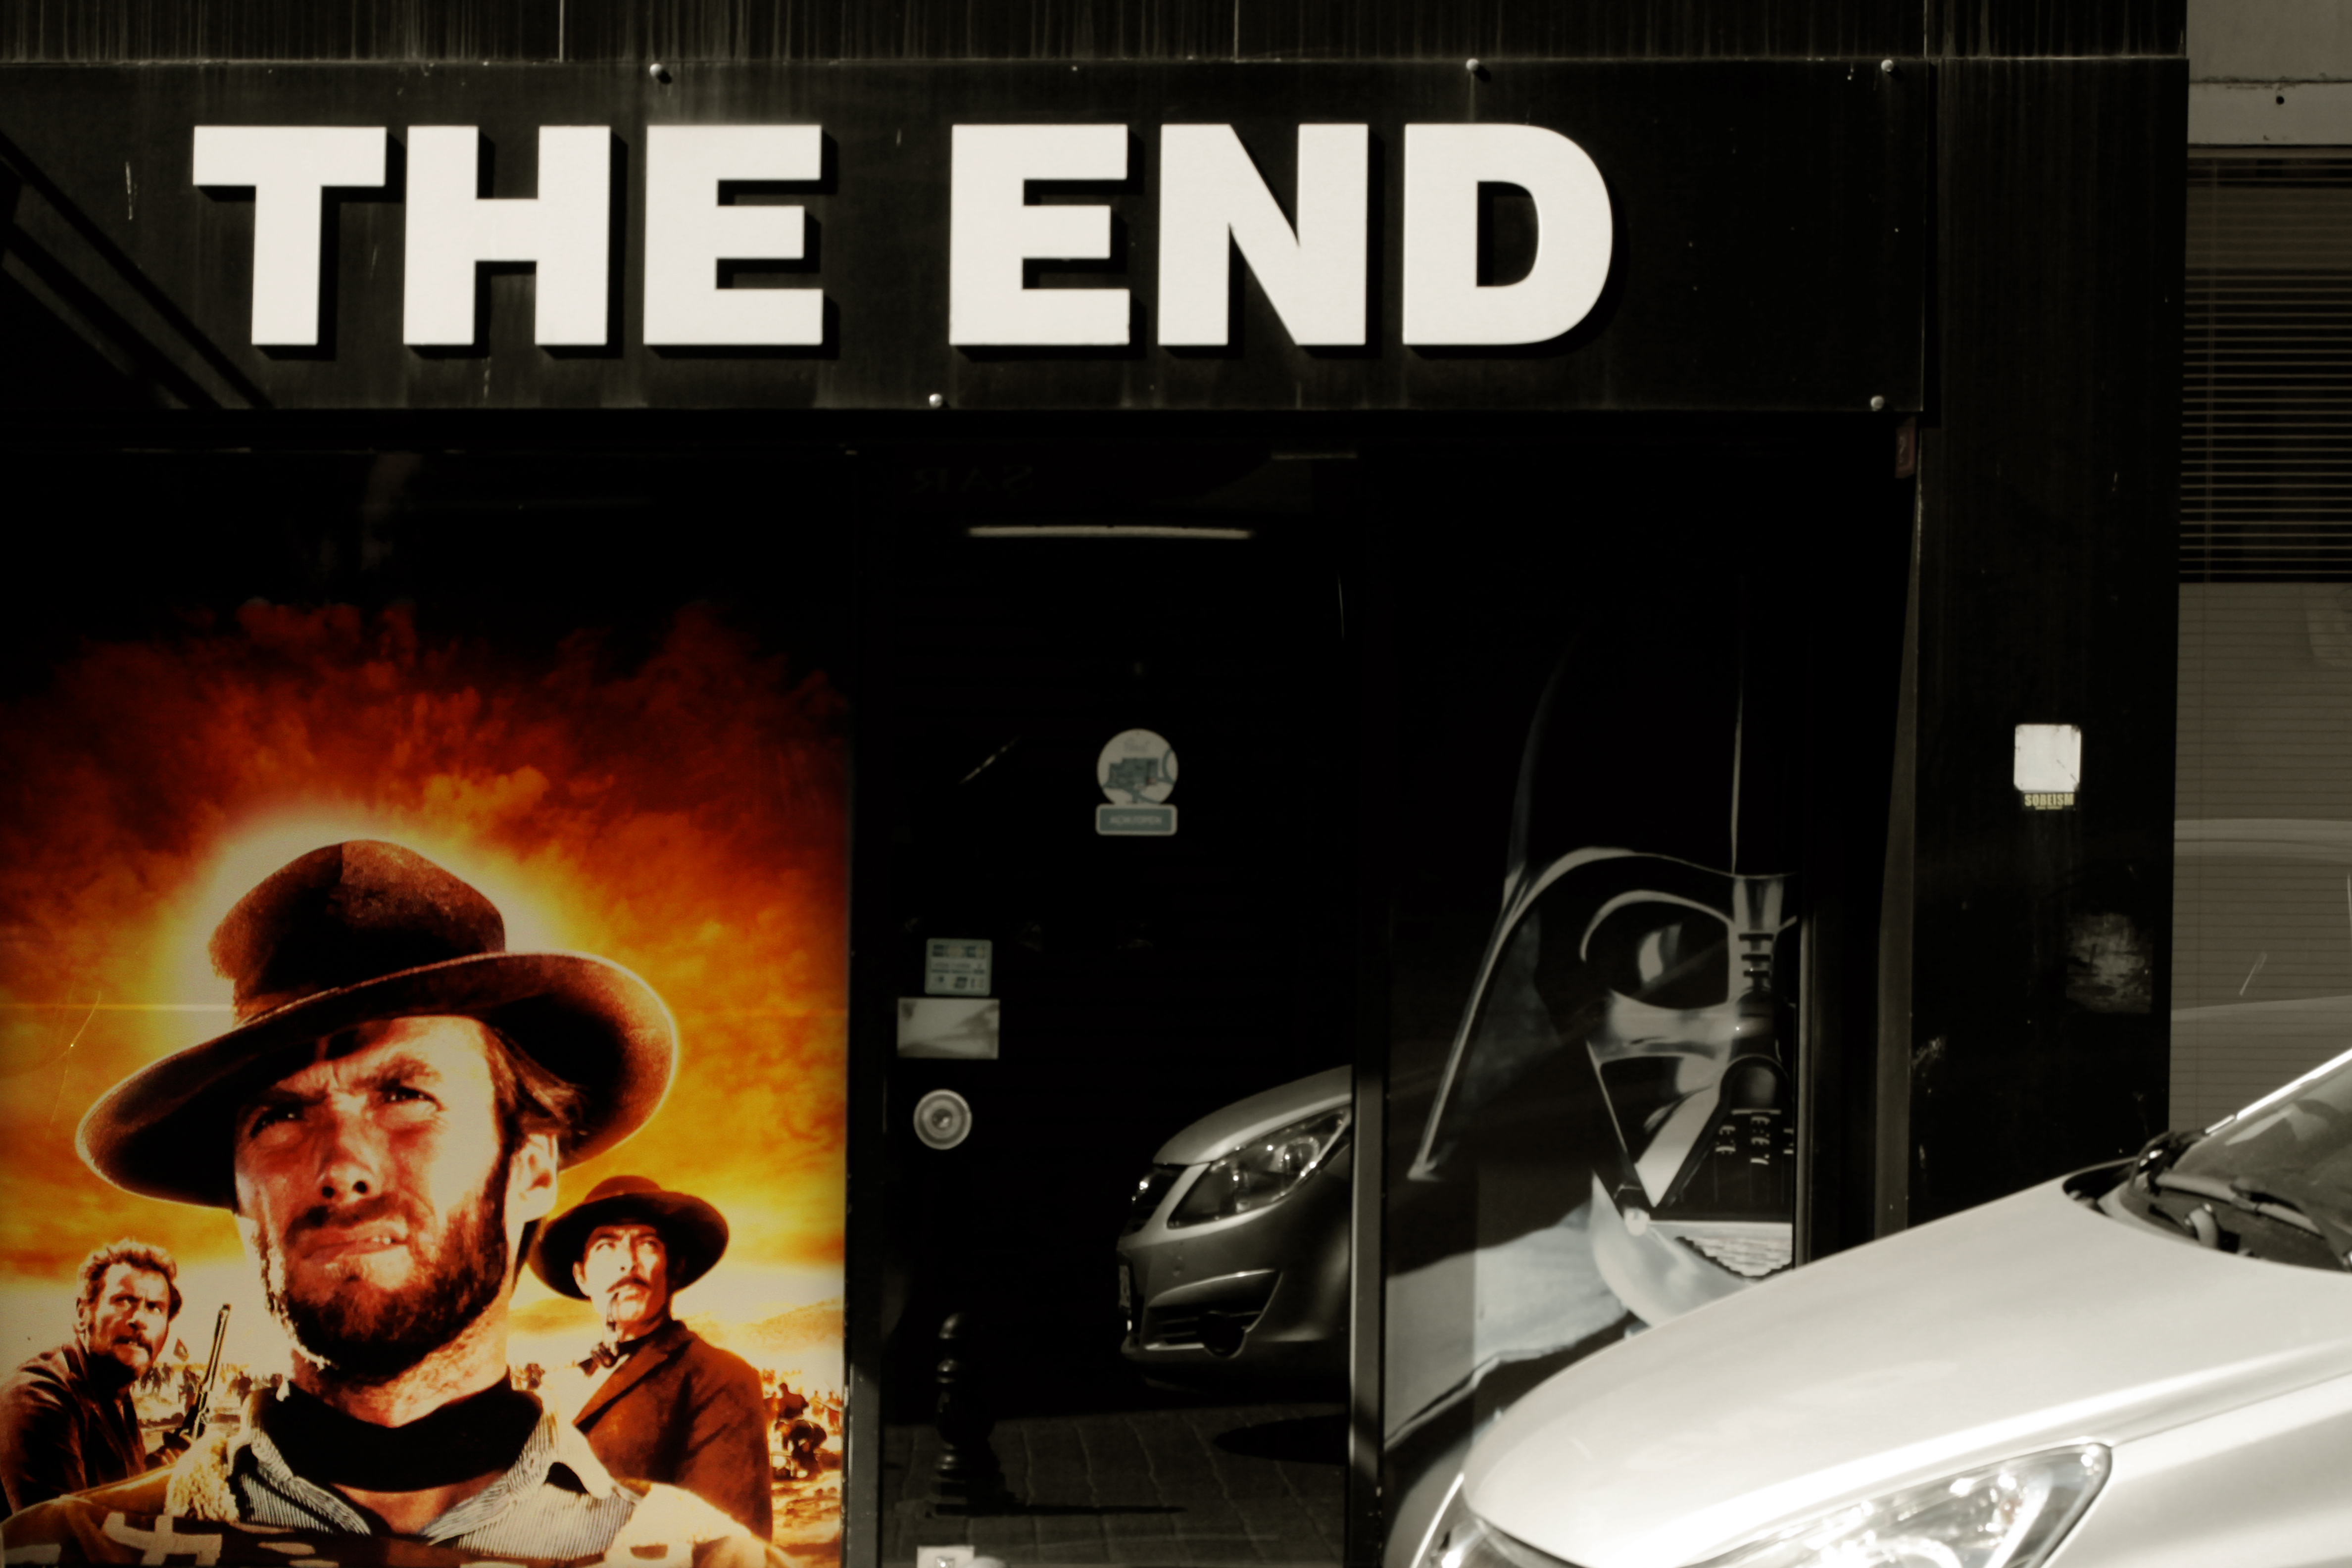
technology, car, advertising, vehicle, motor vehicle, brand, computer wallpaper, automotive design